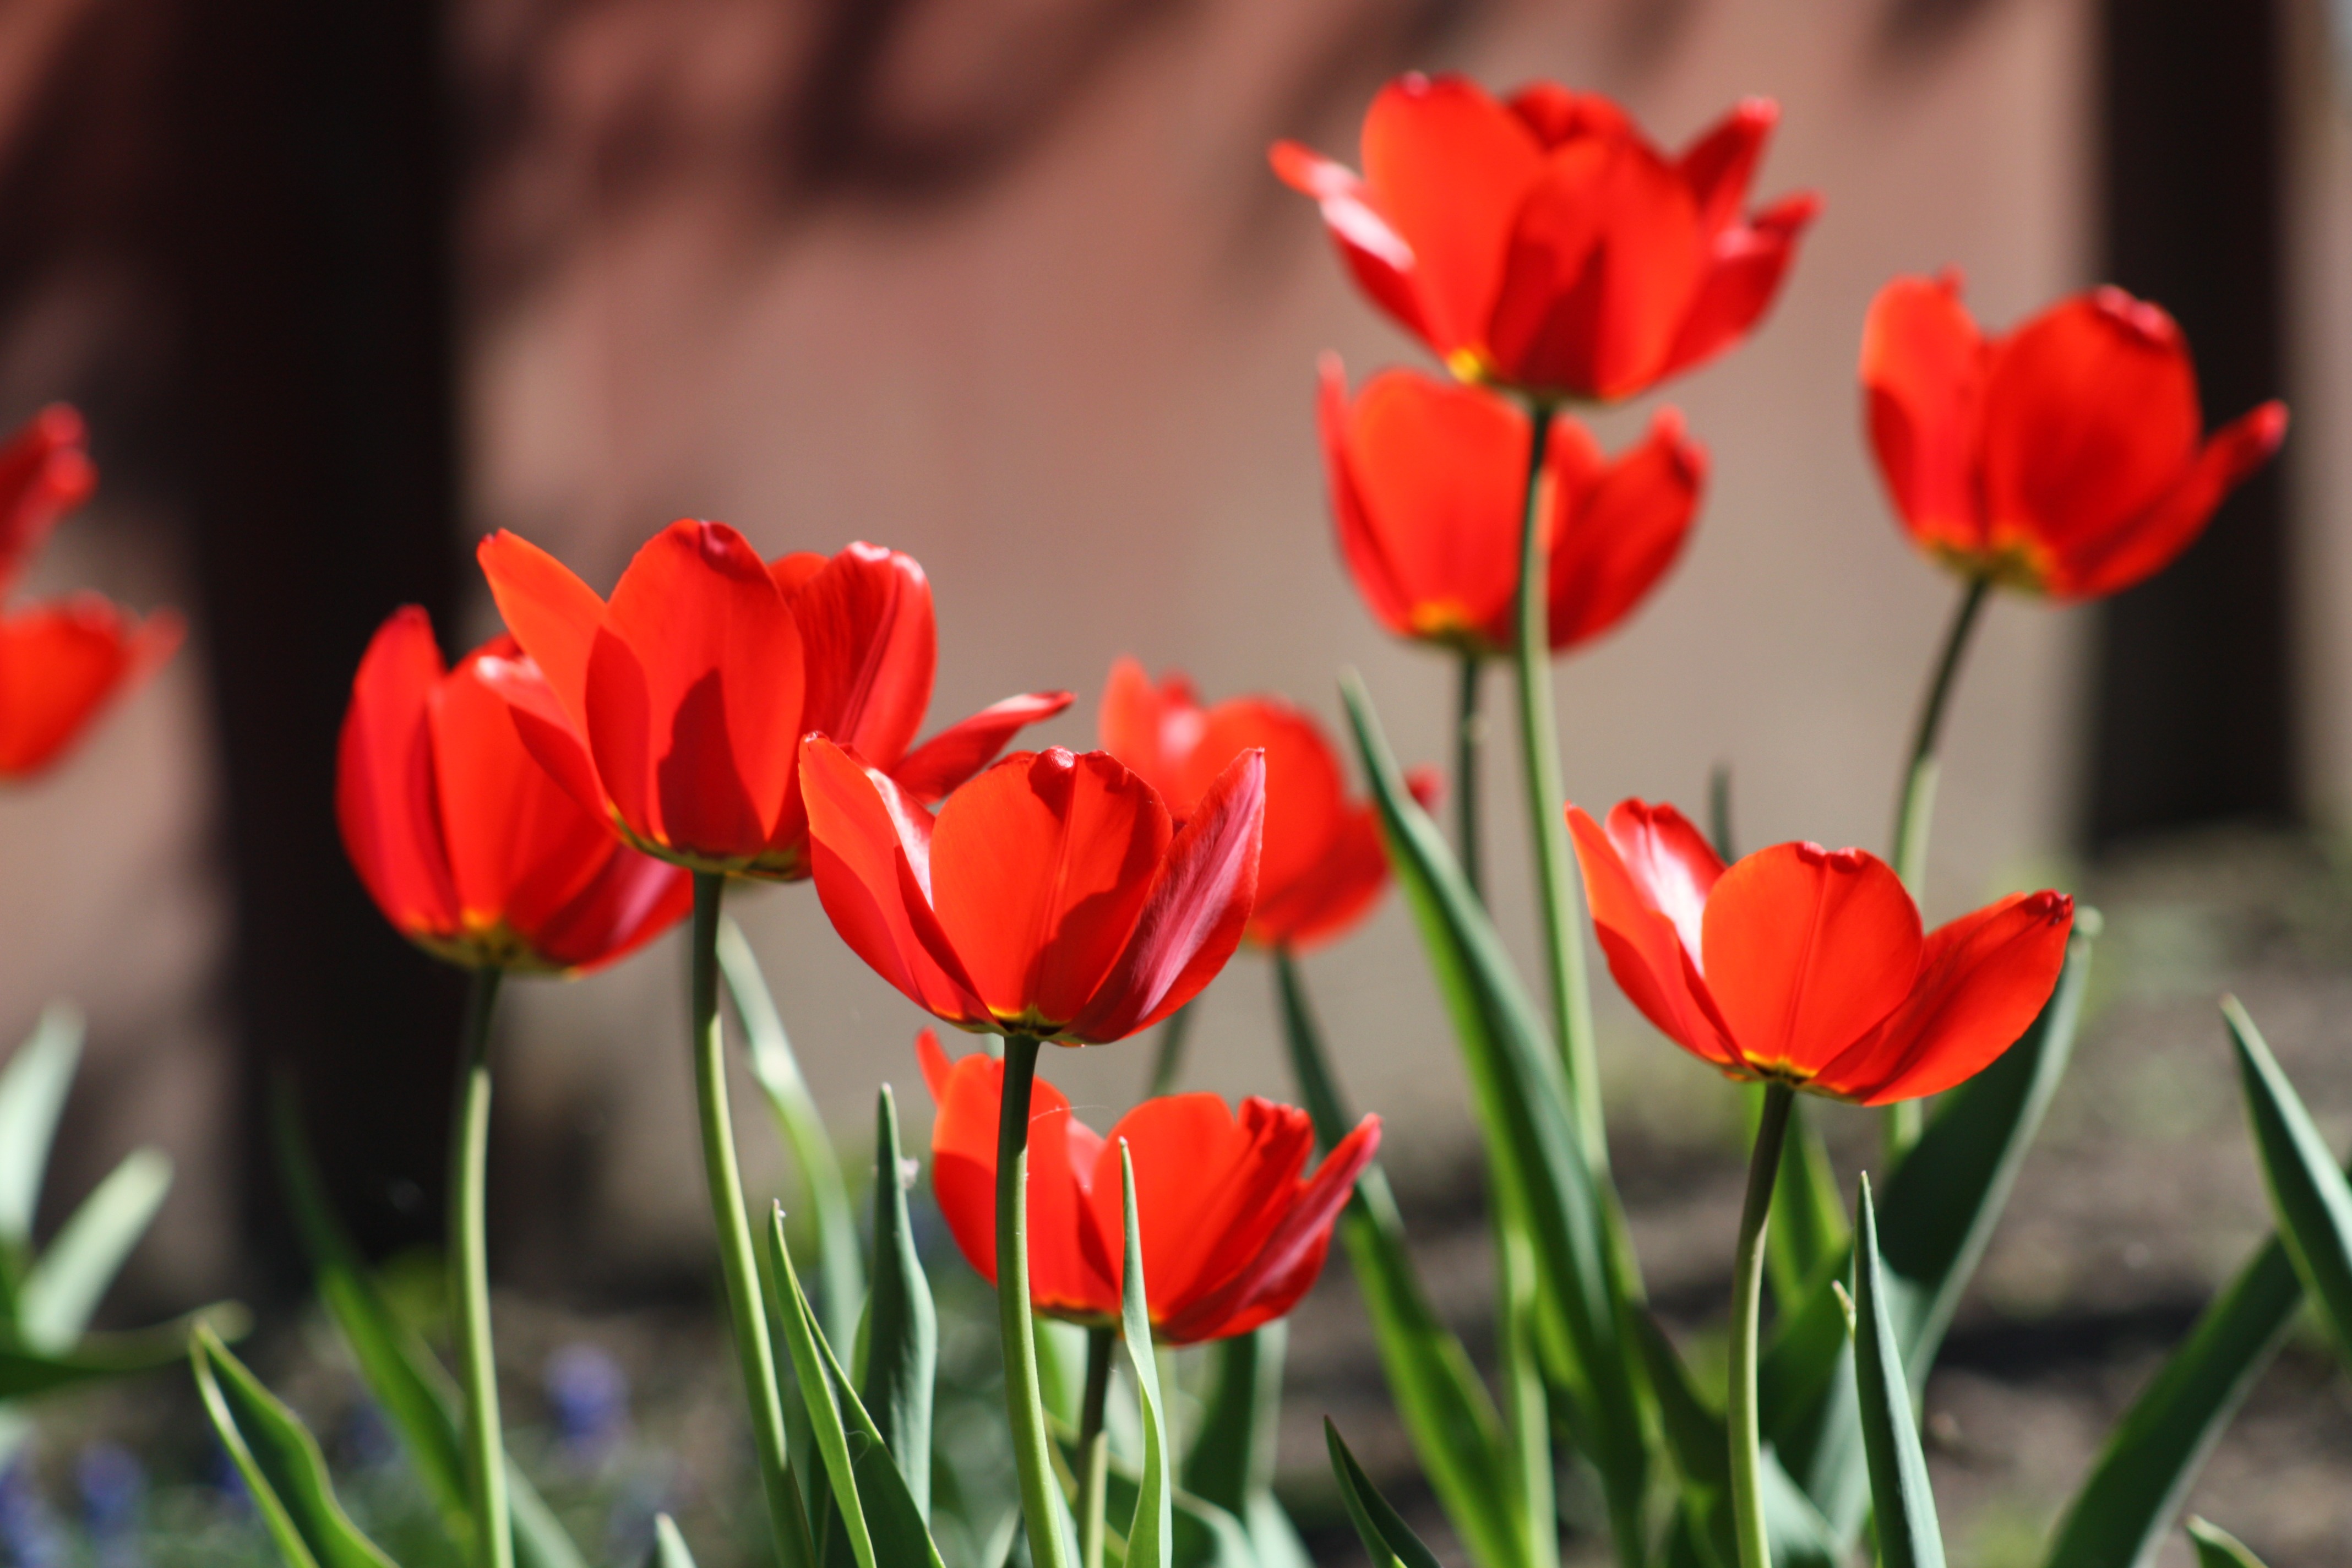
nature, plant, flower, petal, tulip, spring, red, flora, tulips, macro photography, garden flower, flowering plant, plant stem, land plant